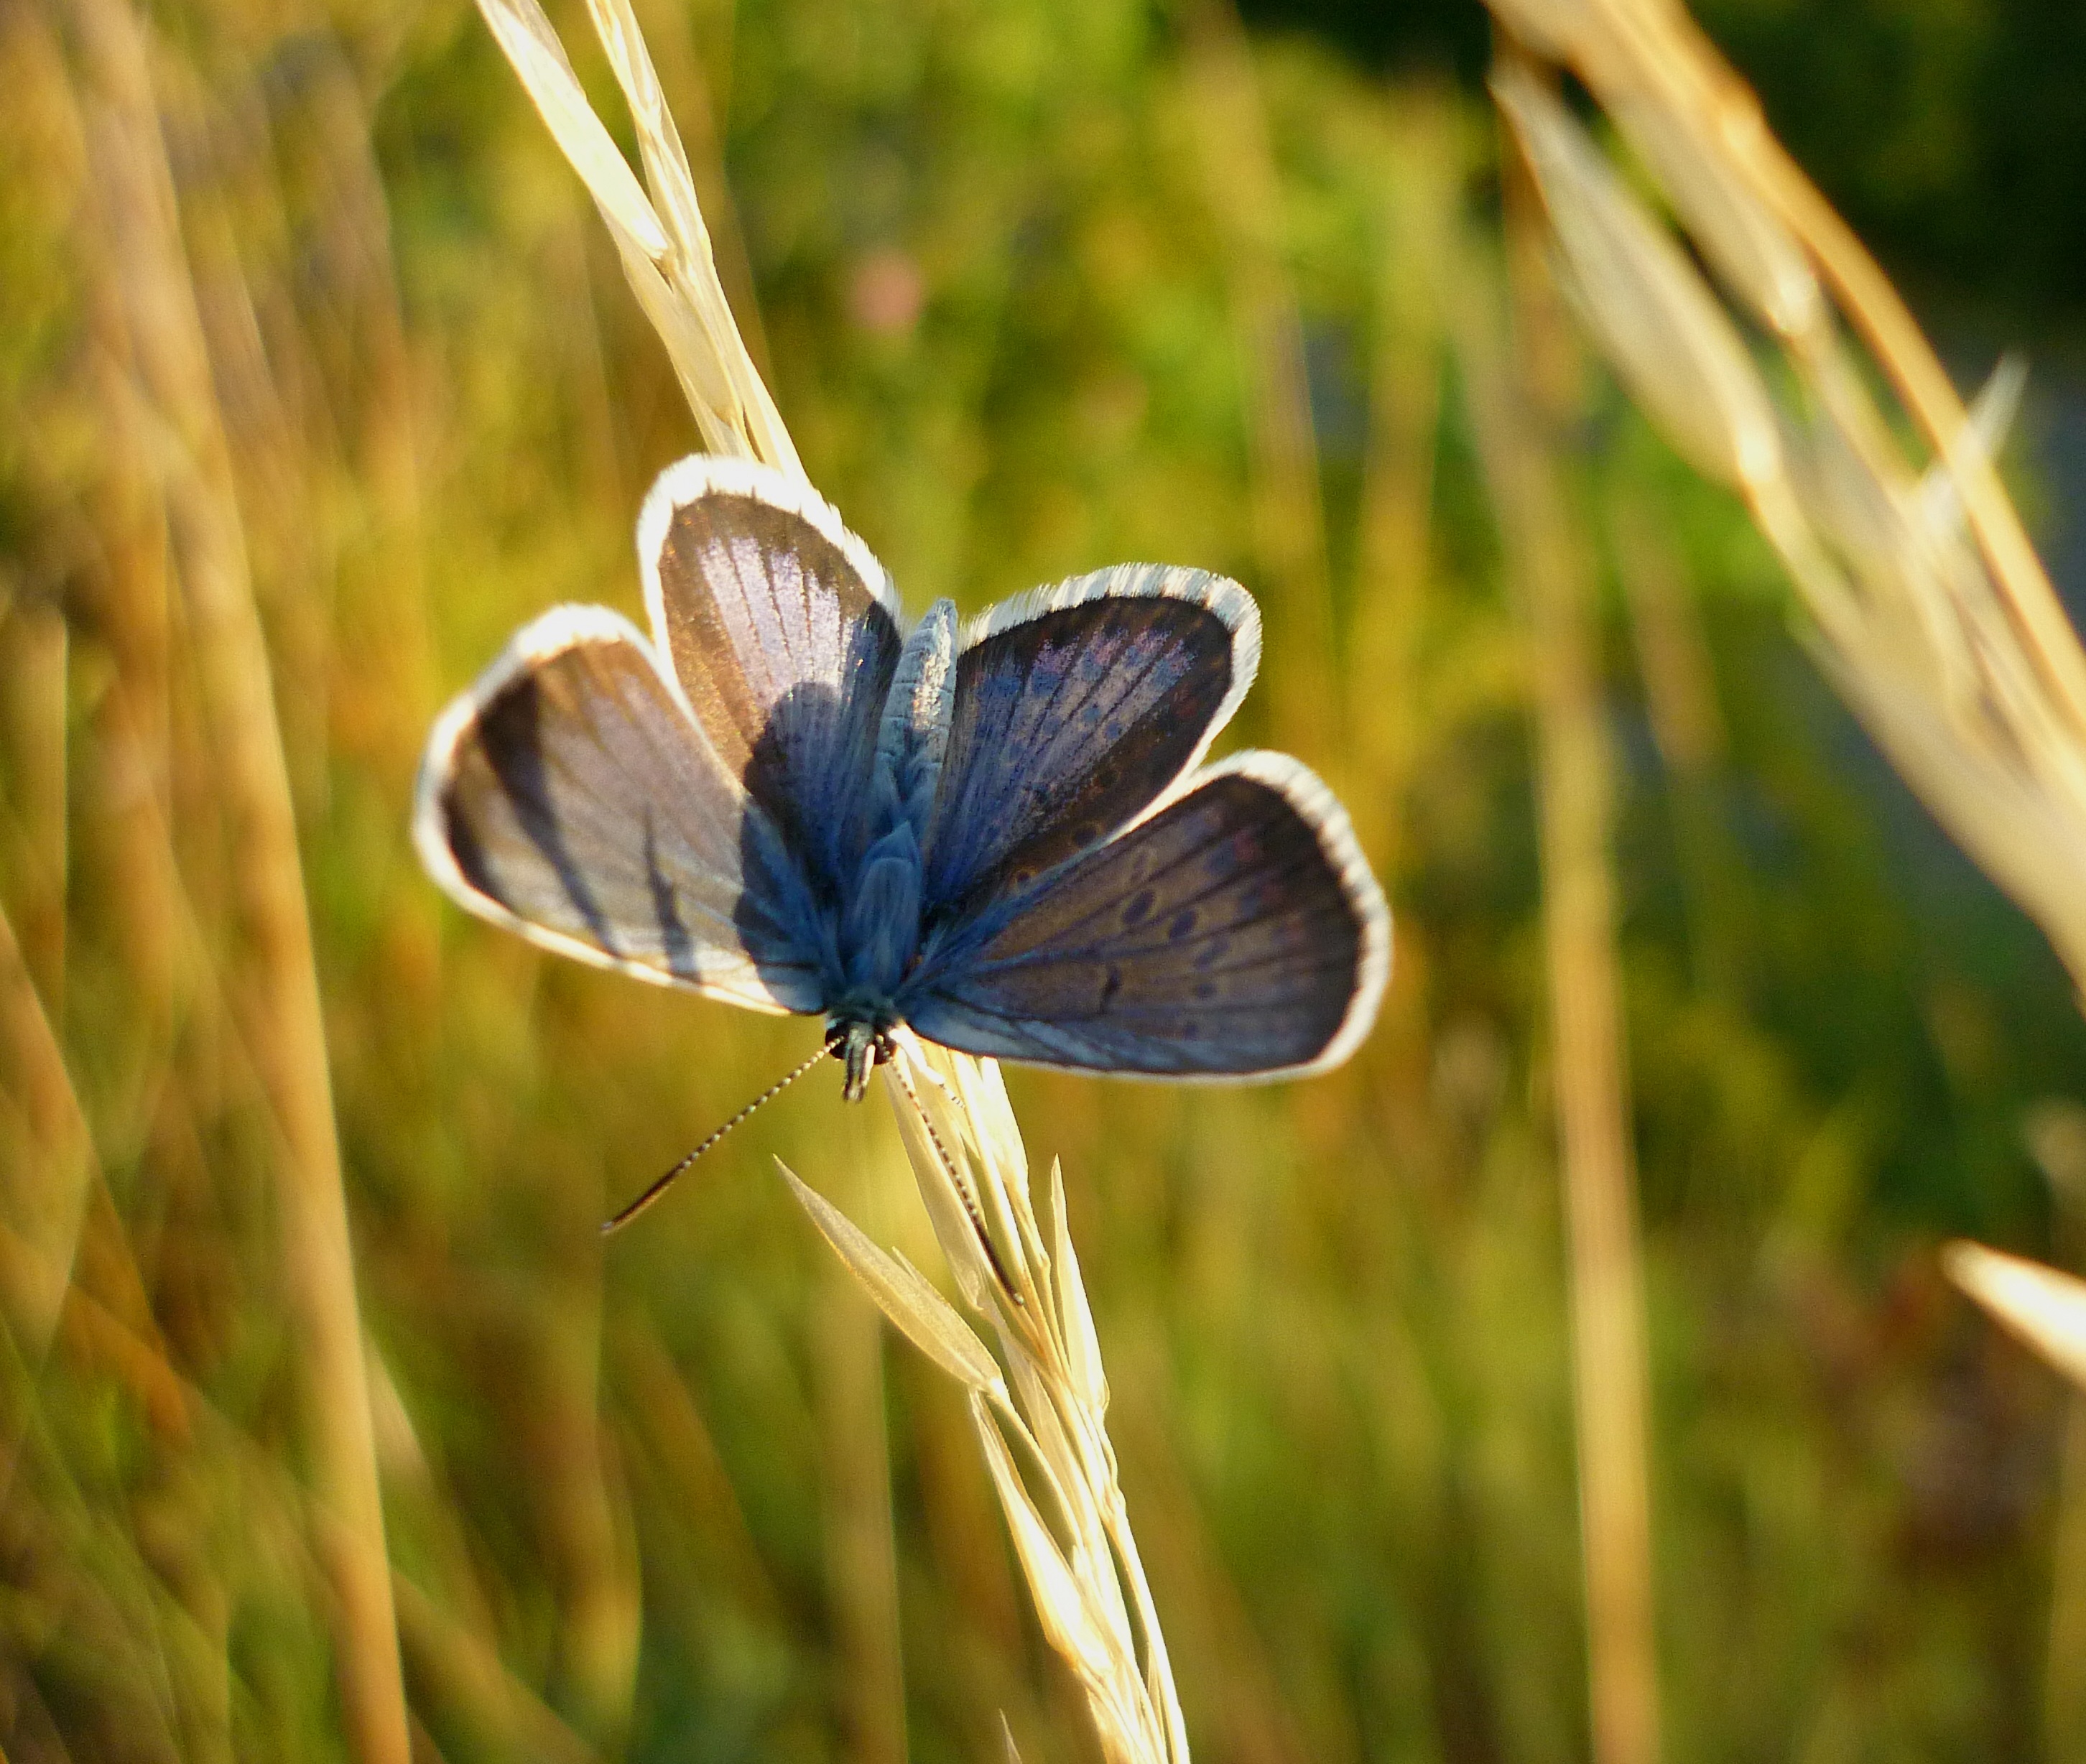
nature, grass, wing, lawn, photography, meadow, prairie, flower, summer, wildlife, insect, botany, blue, butterfly, flora, fauna, invertebrate, close up, nectar, pieridae, macro photography, arthropod, pollinator, moths and butterflies, lycaenid